Guitars Sound Softly Through the Night

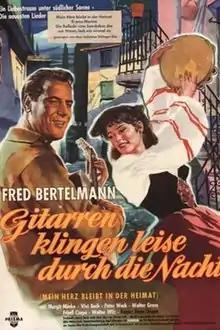

Guitars Sound Softly Through the Night (German: Gitarren klingen leise durch die Nacht) is a 1960 Austrian romantic musical film directed by Hans Deppe and starring Fred Bertelmann, Margit Nünke and Vivi Bach.